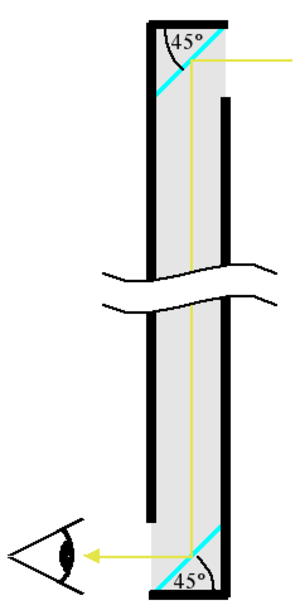
Le périscope, parfois appelé épiscope dans les chars de combat, est un instrument d'optique pour l'observation d'un objet distant sans être vu depuis celui-ci.